2011 Rally Catalunya

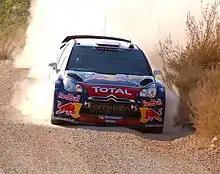

The 2011 Rally Catalunya, formally 47è Rally RACC Catalunya – Costa Daurada and the denoted RACC Rally de España, was the twelfth round of the 2011 World Rally Championship season. The rally took place from 21–23 October, and was based in Salou, Catalonia. The rally was also the eighth and final round of the Super 2000 World Rally Championship, and the sixth round of the Production World Rally Championship.